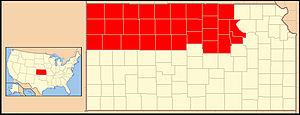
Le diocèse de Salina est un siege de l'Église catholique aux États-Unis suffragant de l'archidiocèse de Kansas City. En 2014, il comptait 41.327 baptisés pour 340.175 habitants. Il est tenu par Mᵍʳ Gerald Vincke.